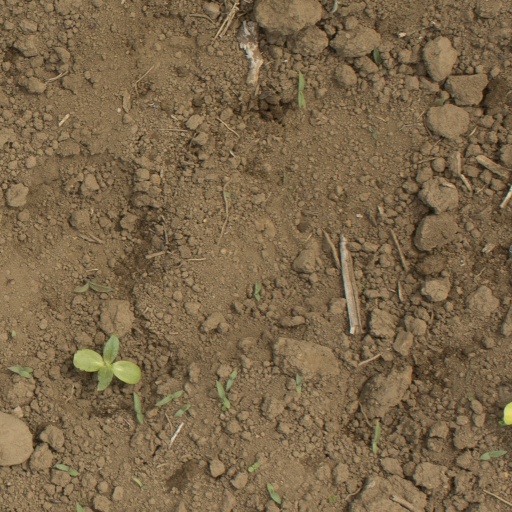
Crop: Jerusalem artichoke